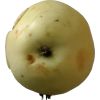
Label: Apple hit 1